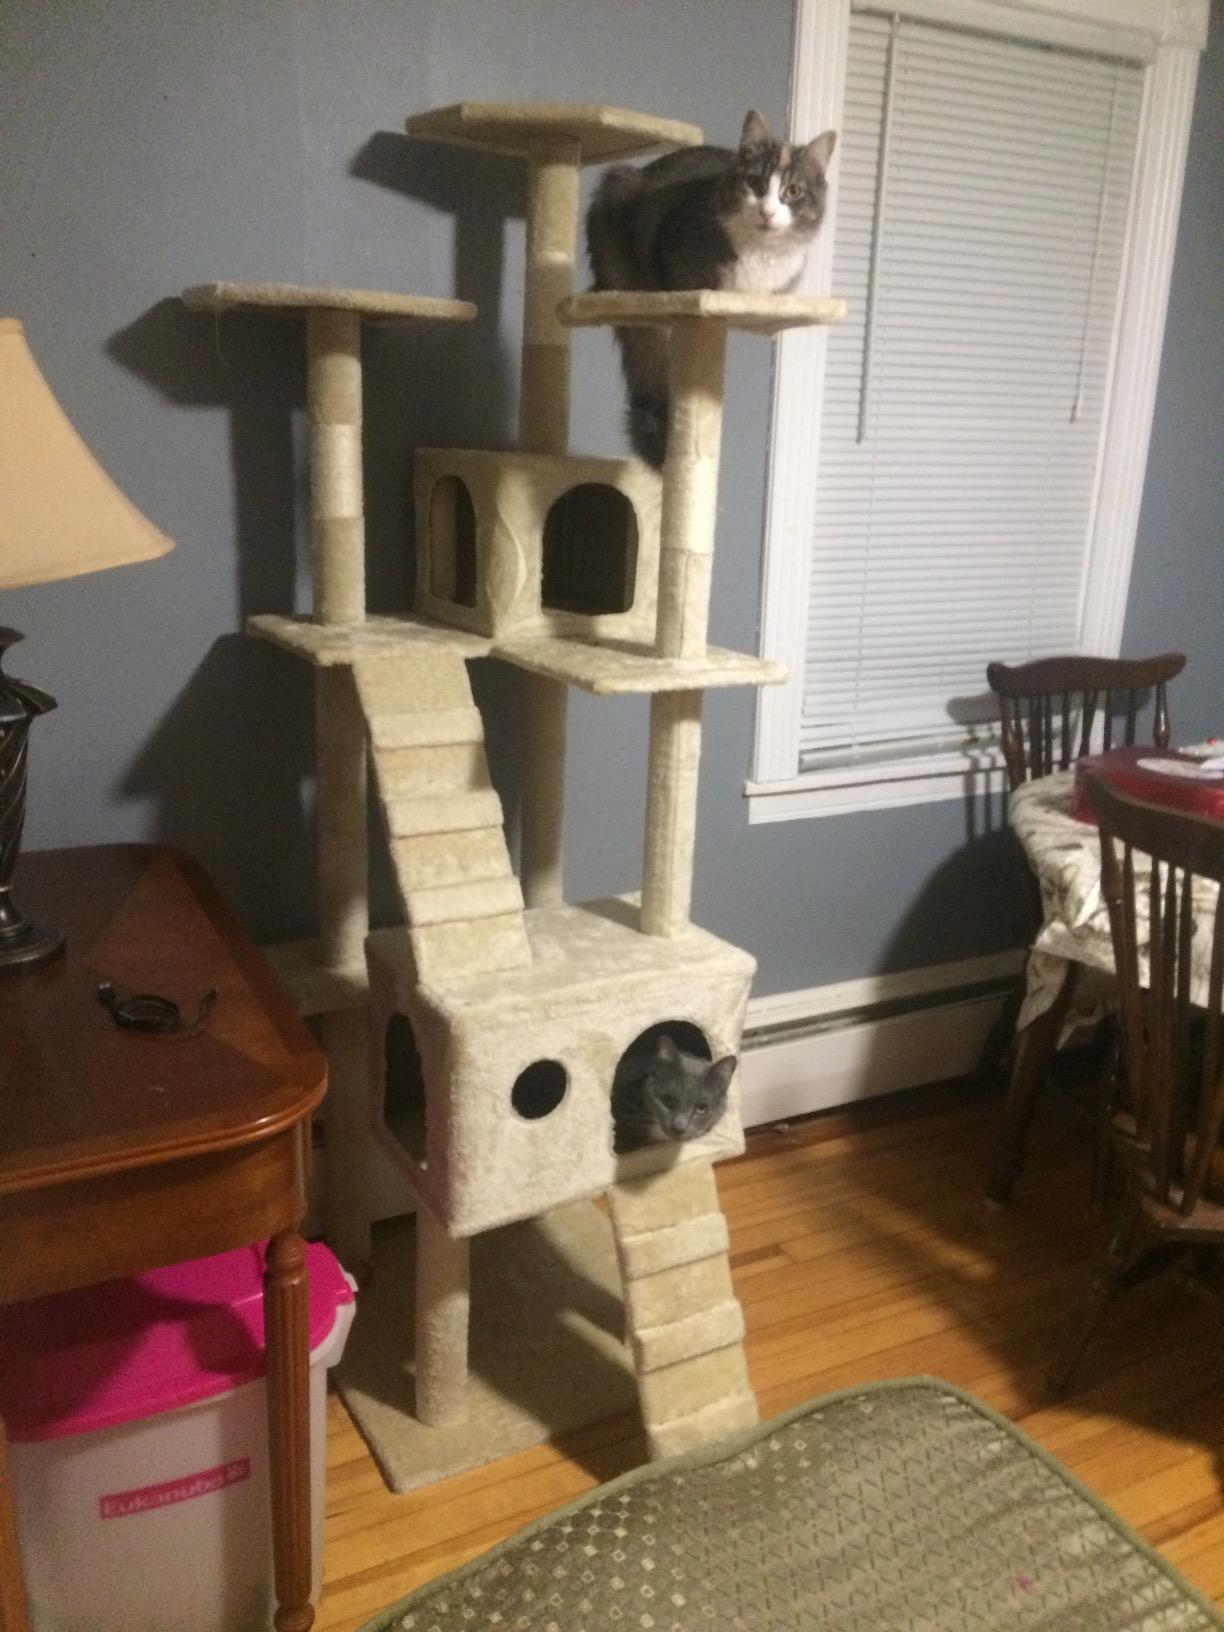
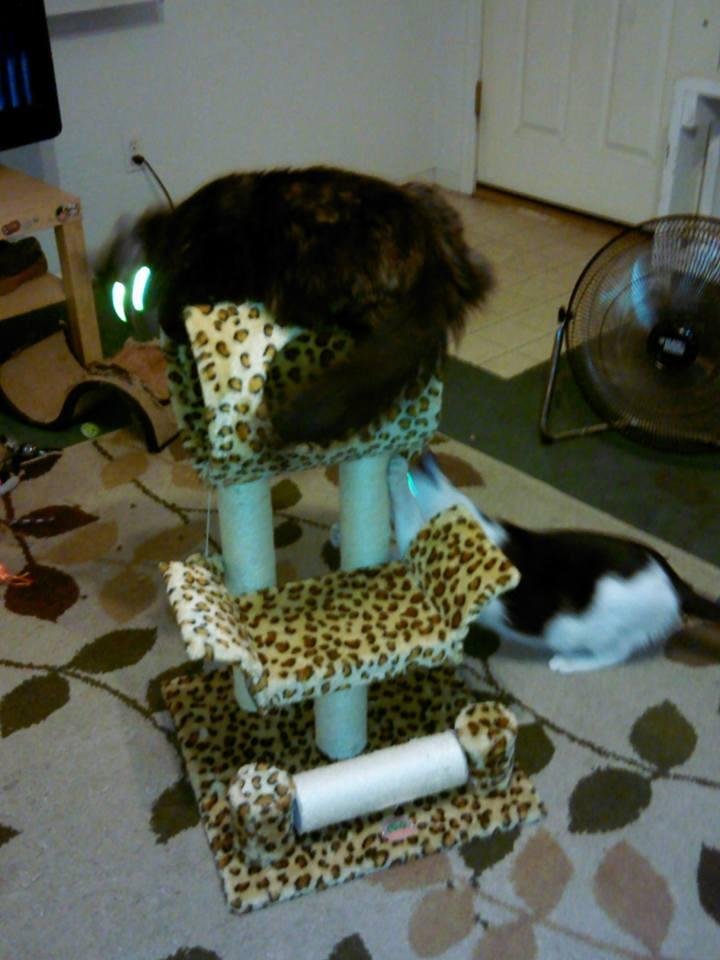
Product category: items_cat tree
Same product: no